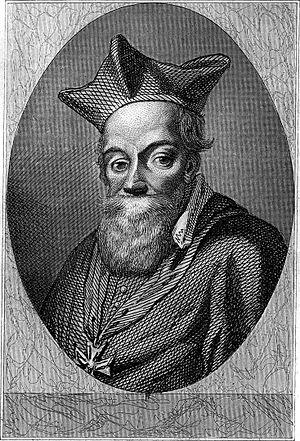
Le château de Bagnolet, achevé en 1725 et détruit à la fin du XVIIIᵉ siècle, se situait sur le territoire des communes de Charonne et Bagnolet en région Île-de-France.
Jacques Davy du Perron, né à Saint-Lô le 25 novembre 1556 et mort à Bagnolet le 5 septembre 1618, est un prélat, diplomate et poète baroque français.
Henri de Sponde ou Henricus Spondanus est un ecclésiastique, juriste et historien français, continuateur de Caesar Baronius, né le 6 janvier 1568 à Mauléon dans l'actuel département des Pyrénées-Atlantiques, et mort à Toulouse le 18 mai 1643. Évêque de Pamiers, il est le frère du poète Jean de Sponde.